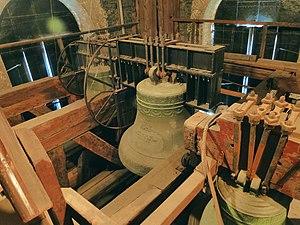
L'église Marie-Madeleine est une église paroissiale située dans le quartier de Södermalm, au centre de Stockholm en Suède. La construction de l'édifice remonte à la fin du XVIᵉ siècle, mais d'importants travaux se sont succédé au cours des siècles, en particulier après un incendie survenu en 1759.